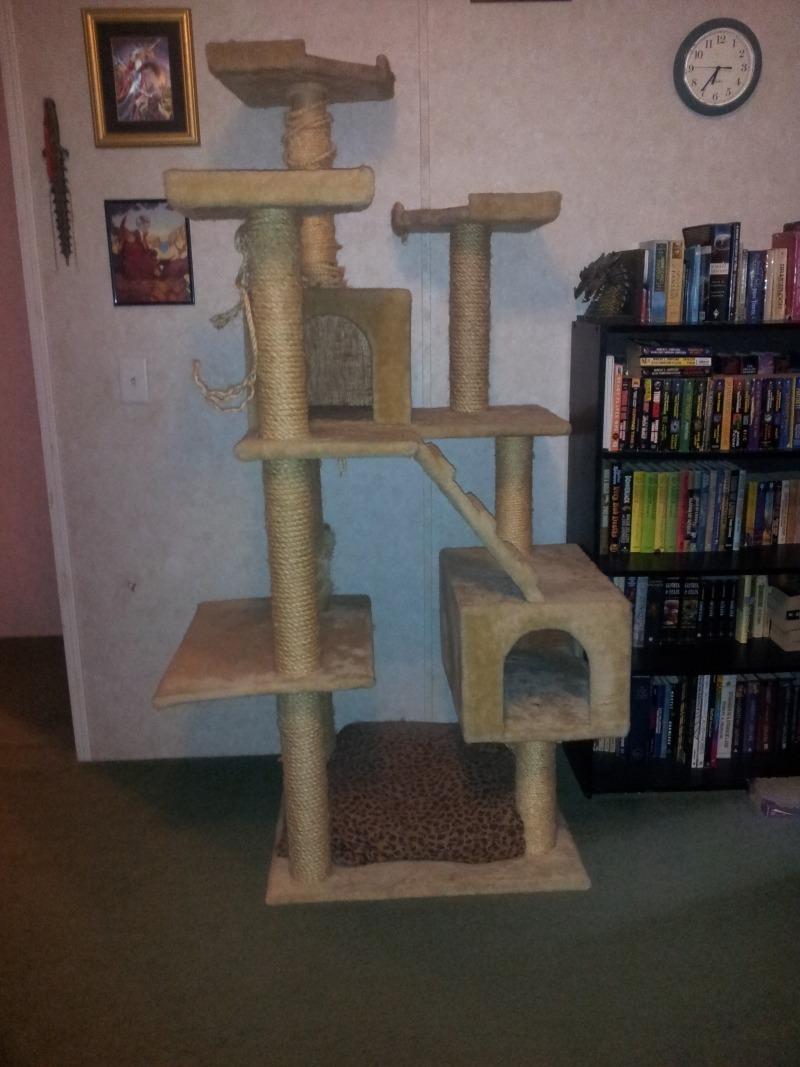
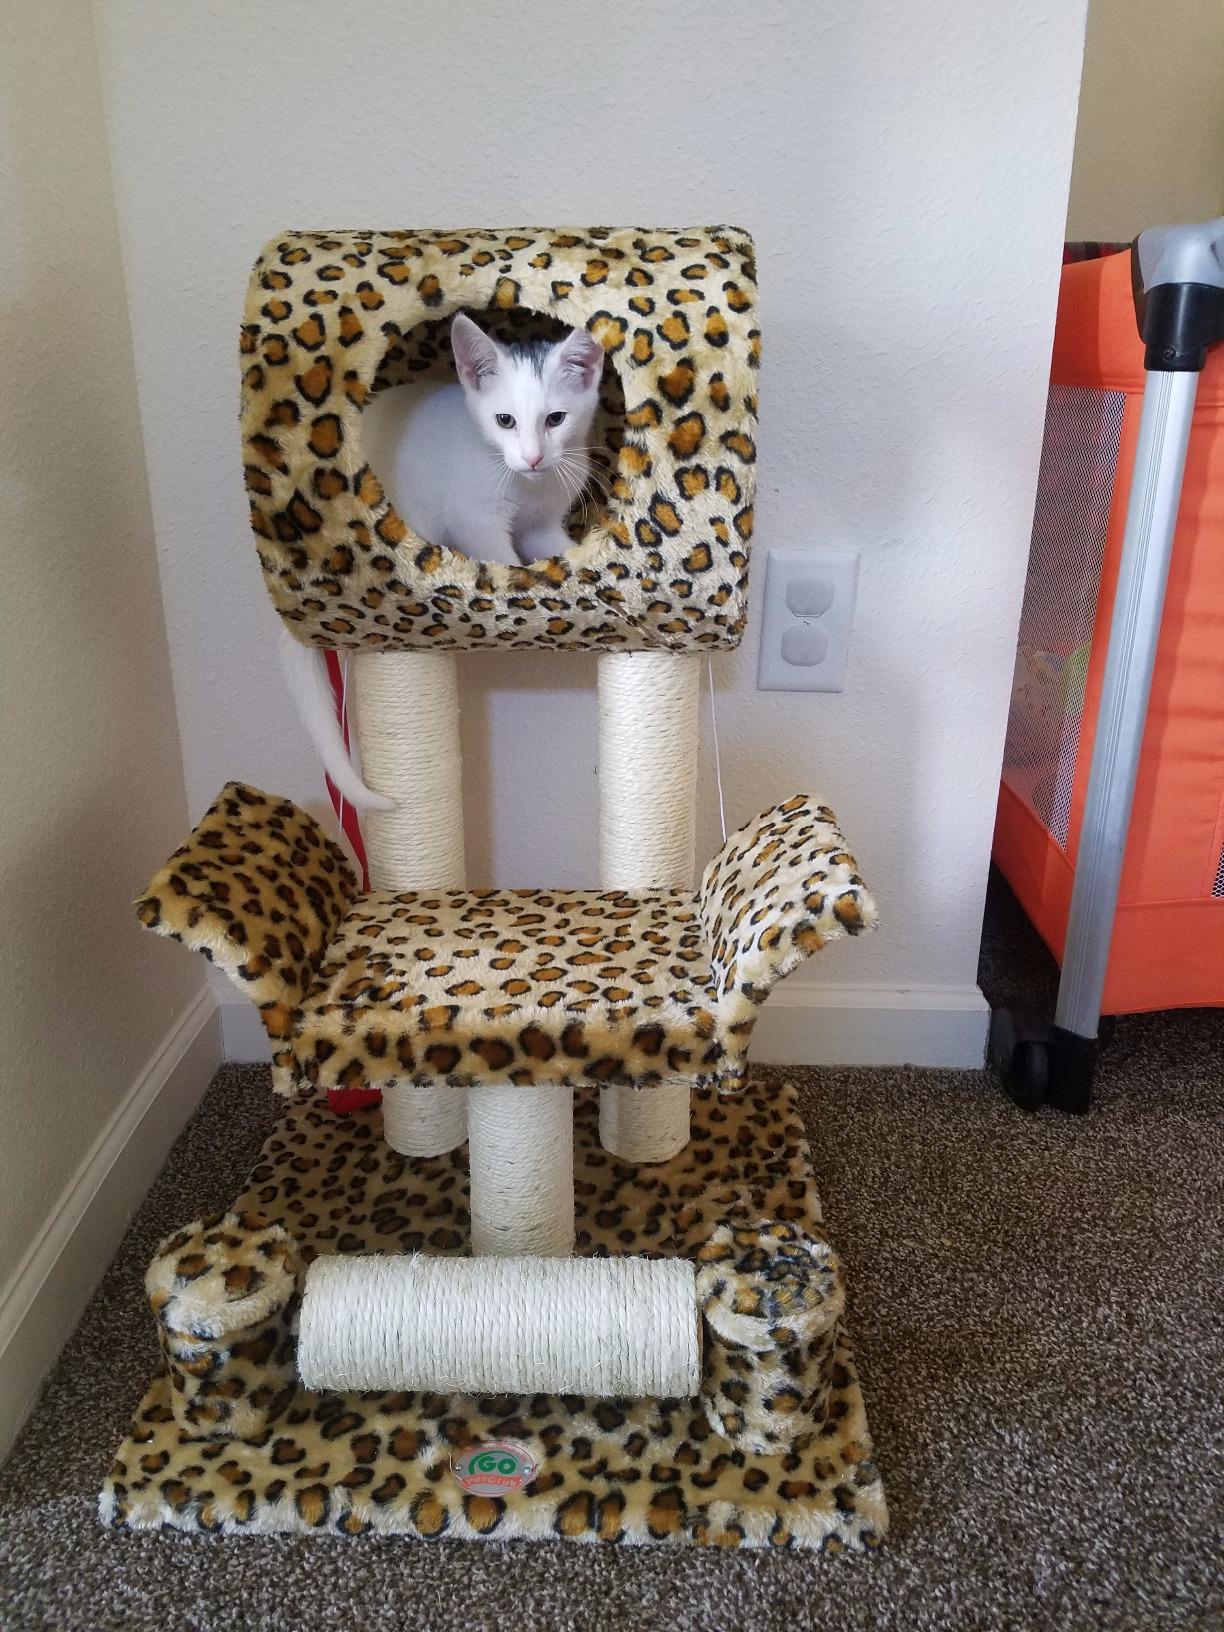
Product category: items_cat tree
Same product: no